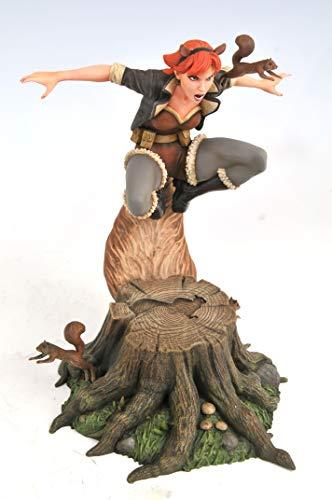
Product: DIAMOND SELECT TOYS Marvel Comic Gallery: Squirrel Girl PVC Diorama Figure
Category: Toys & Games | Collectible Toys | Statues, Bobbleheads & Busts | Statues
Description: Based on the Marvel Super heroine.
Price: $35.47
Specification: ProductDimensions:7x5x10inches|ItemWeight:1pounds|ShippingWeight:1.65pounds(Viewshippingratesandpolicies)|DomesticShipping:ItemcanbeshippedwithinU.S.|InternationalShipping:Thisitemisnoteligibleforinternationalshipping.LearnMore|ASIN:B07G8T53K3|Itemmodelnumber:AUG182582|Manufacturerrecommendedage:15yearsandup